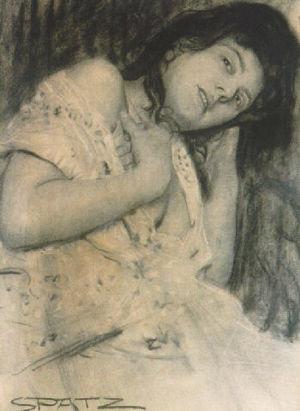
Willy Spatz est un peintre allemand.